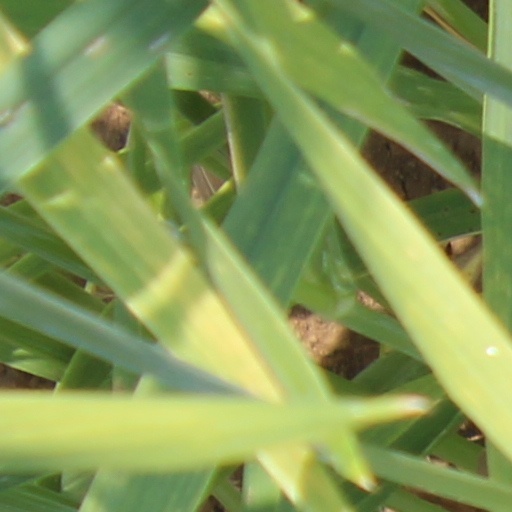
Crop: wheat